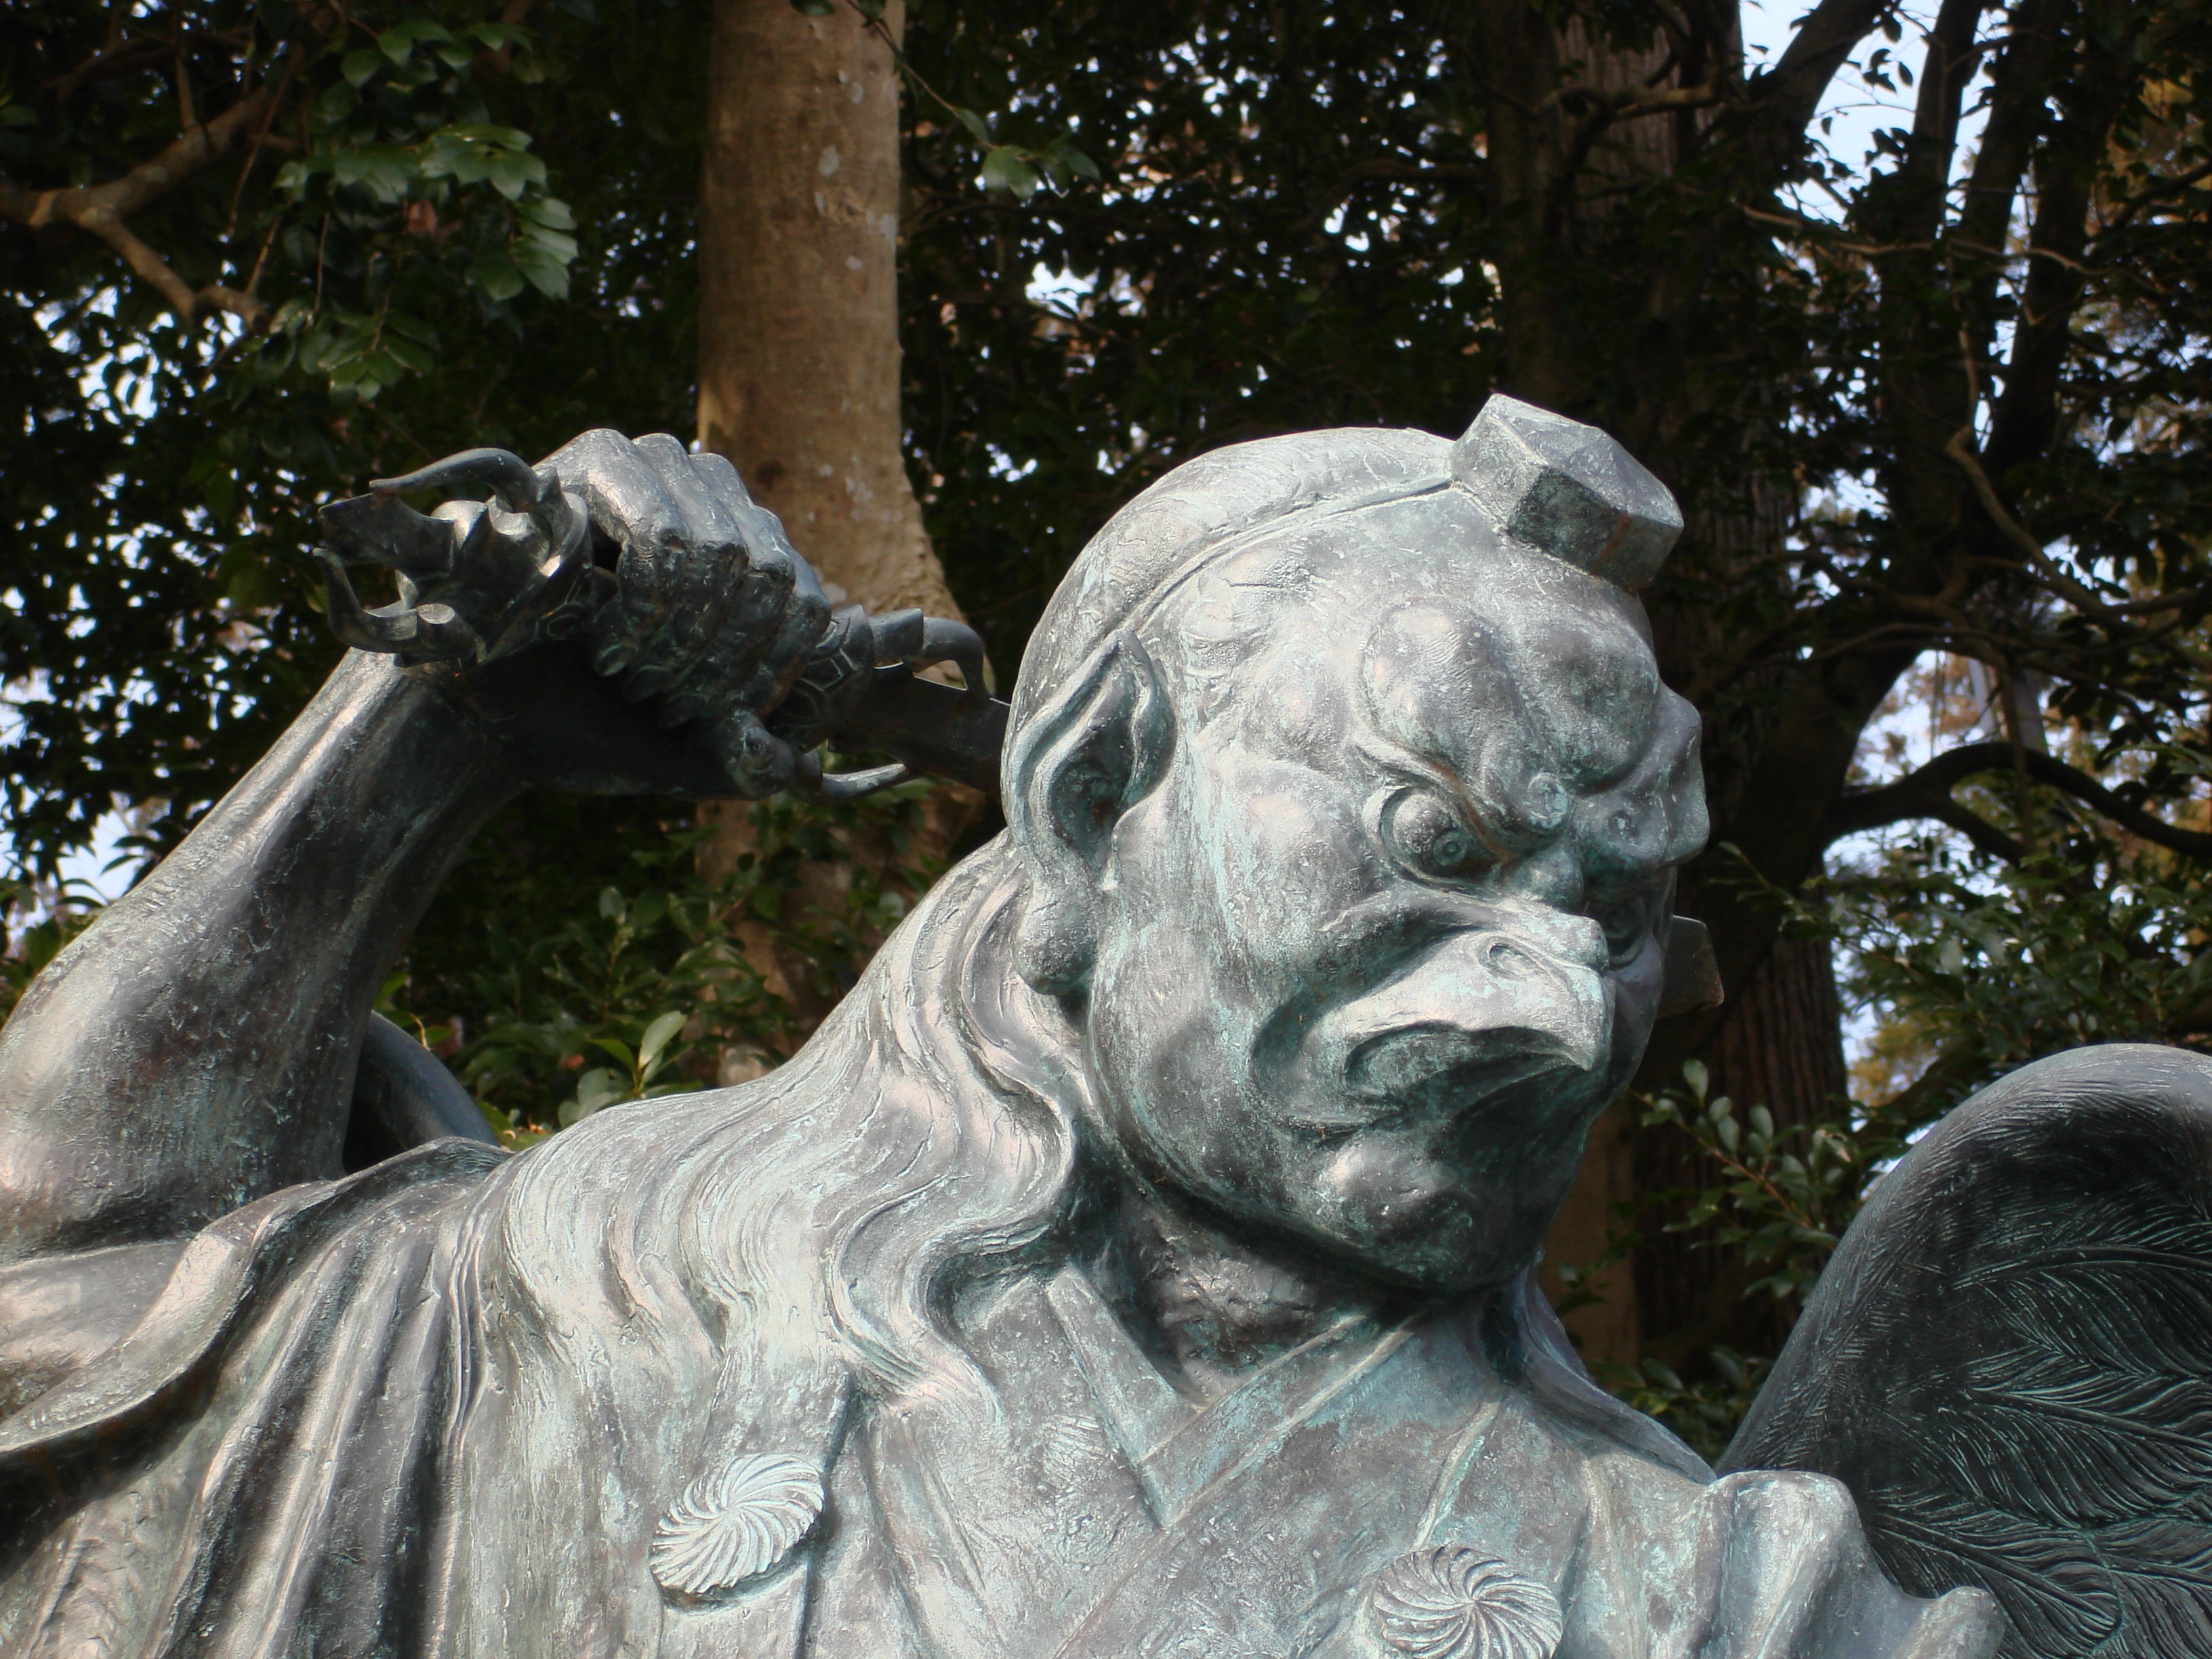
monument, statue, japan, sculpture, art, temple, statues, carving, spirituality, tengu, nonbuilding structure